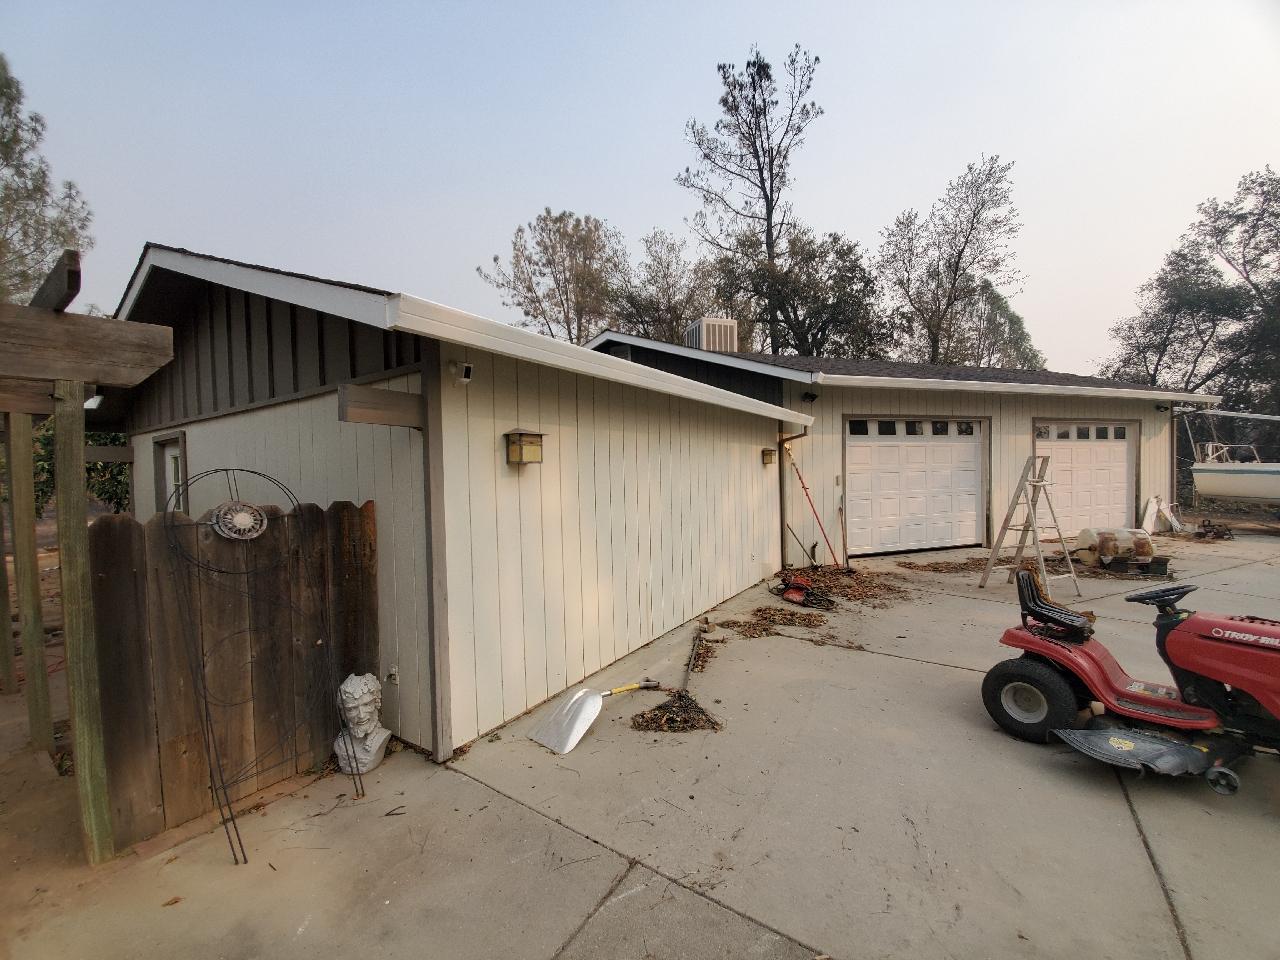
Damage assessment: no_damage